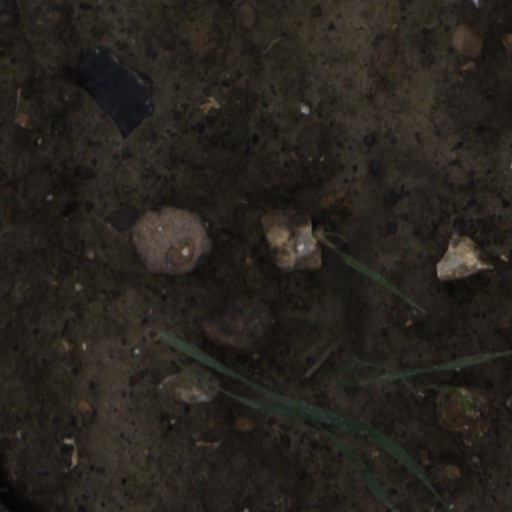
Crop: wheat